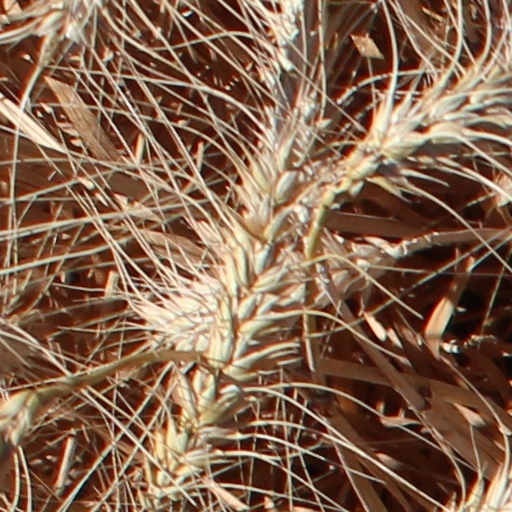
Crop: wheat